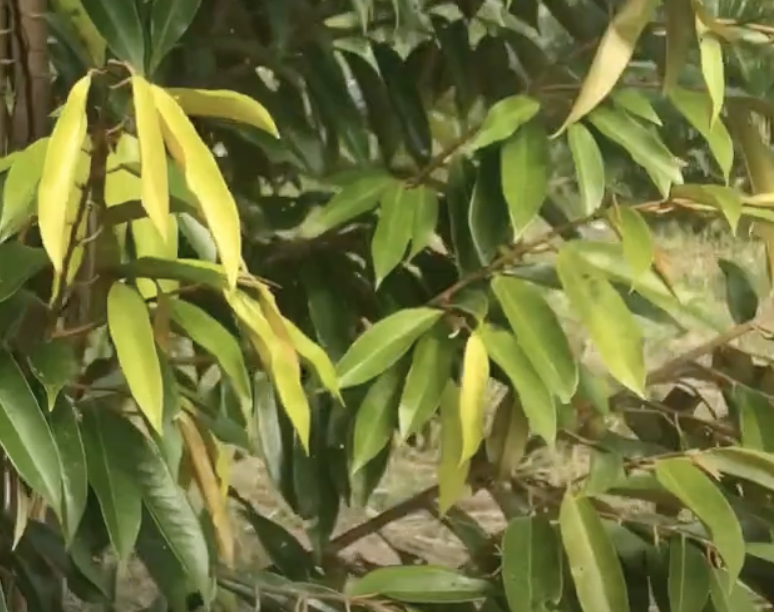
Label: yellow_leaf